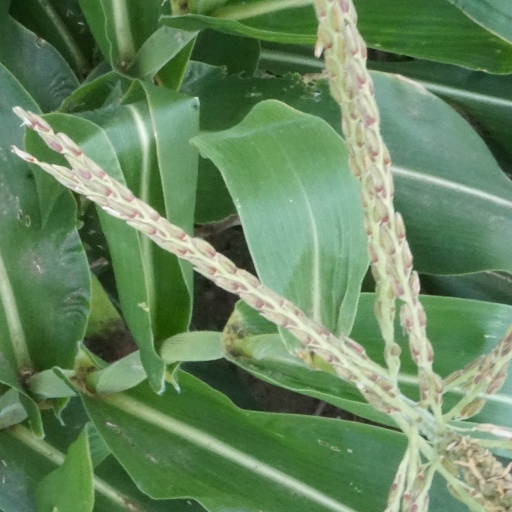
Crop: maize; corn